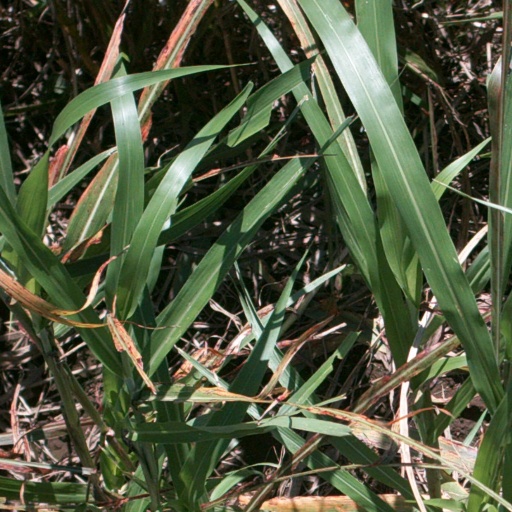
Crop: sorghum